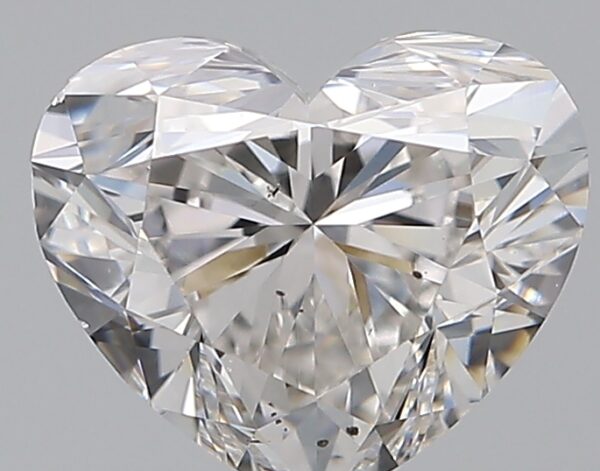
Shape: heart
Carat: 0.9
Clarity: SI1
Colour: G
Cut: EX
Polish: EX
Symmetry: VG
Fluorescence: N
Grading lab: GIA
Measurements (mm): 5.56 x 6.55 x 3.87